History of taxidermy

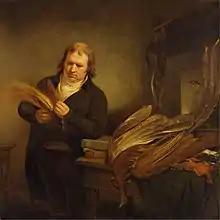
Mr. Thomson, Animal and Bird Preserver to the Leverian and British Museum in 1802

After rising to prominence in 1759, the British Museum, which, was then known as the Montagu House, contained the world's largest collection of animal skins in the 18th- and early 19th-century, displaying a total of 1886 mammals, 1172 birds, 521 reptiles, and 1555 fishes; however, a great proportion of these were not stuffed specimens, but simply bones and preparations of skins. Soon after the Museum's opening, these natural history collections drew a great deal of interest from the public, thus demonstrating the rise in popularity of the art into the 1800s.